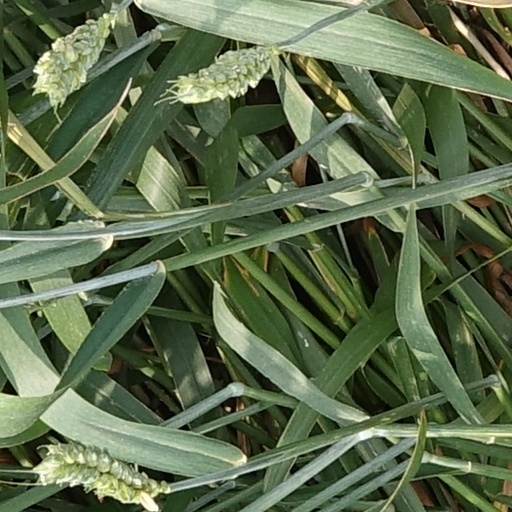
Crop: wheat